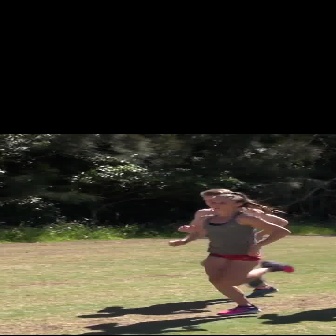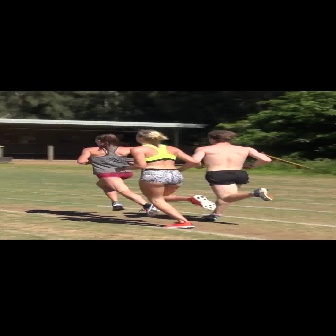
  Please identify the target specified by the bounding box [169,192,291,314] in the first image and locate it in the second image. Return the coordinates in [x_min,y_min,x_max,y_max] format.
Answer: [76,133,159,216]